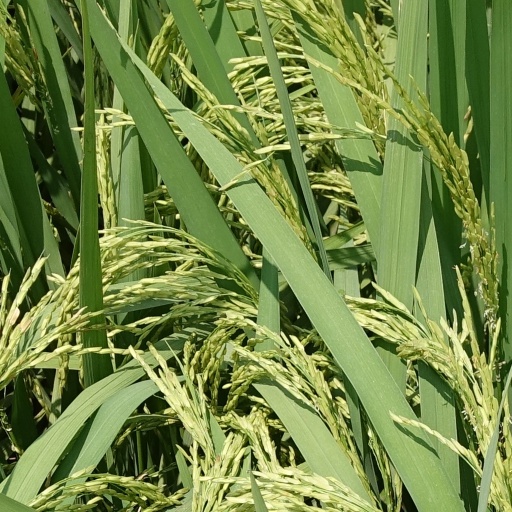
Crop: rice